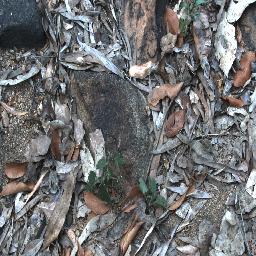
Label: negative